Teenage Wolfpack

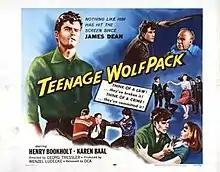

Teenage Wolfpack is a 1956 German crime drama film directed by Georg Tressler. The film is also known as Wolfpack in the United Kingdom. It was shot at the Spandau Studios in West Berlin